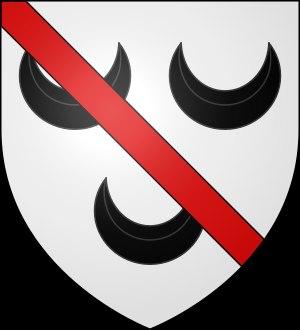
Guillaume van Duvenvoorde, ou plus usuellement dans l'usage de l'époque van Duvoorde, né en bâtardise vers 1290, d'abord connu sous le sobriquet de Guillaume Snickerieme, mort au château de Boutersem près de Malines le 12 août 1353, jour de la Sainte Claire, fut enterré à Bruxelles dans un magnifique tombeau au couvent des Riches-Claires, dédié à cette sainte, qu'il avait fondé non loin de la porte de Hal et qui ne s'établit à leur emplacement actuel qu'en 1588.